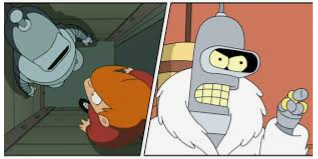
Portrait style: Cartoon Portrait